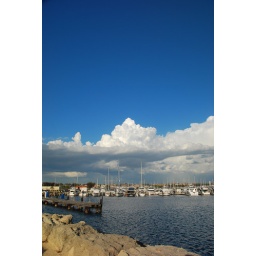
Looking back over Hillarys boat harbour at the ominous thunder clouds forming